Doolittle Raid

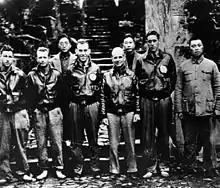
Lt. Col. Doolittle with members of his flight crew and Chinese officials in China after the attack. From left to right: Staff Sgt. Fred A. Braemer, bombardier; Staff Sgt. Paul J. Leonard, flight engineer/gunner; Chao Foo Ki, secretary of the Western Chekiang Province Branch Government. 1st Lt. Richard E. Cole, copilot; Doolittle; Henry H. Shen, bank manager; Lt. Henry A. Potter, navigator; General Ho, director of the Branch Government of Western Chekiang Province.

Fifteen of the 16 aircraft then proceeded southwest off the southeastern coast of Japan and across the East China Sea toward eastern China. One B-25, piloted by Captain Edward J. York, was extremely low on fuel, and headed instead for the Soviet Union rather than be forced to ditch in the middle of the East China Sea. Several fields in Zhejiang province were supposed to be ready to guide them in using homing beacons, then recover and refuel them for continuing on to Chongqing, the wartime Kuomintang capital. The primary base was at Zhuzhou, toward which all the aircraft navigated, but Halsey never sent the planned signal to alert them, apparently because of a possible threat to the task force.